Upper Mantua

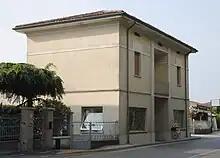
Castel Goffredo, the old streetcar station

Of particular historical importance is the so-called Via Postumia, so called because it follows the route of an important and strategic Roman road that connected Genoa to Aquileia; it passed at the southern limits of the upper Mantuan district, in a virtually straight section, still in existence, that crosses or skims the localities of Goito, Gazoldo, Redondesco and Mosio, and that connected Verona with Cremona. At the time of its opening in 148 B.C., it favored the development of trade with the Adriatic markets and stimulated a wider distribution of the products of this area, renowned even then for its important agricultural production. It also contributed to the Romanization of the Gallic populations settled in the territory, who were not militarily subjugated by the Romans, but rather, coming into contact with Latin culture, began to absorb its products and customs.